Premiata Forneria Marconi

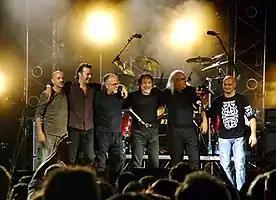
"Premiata Forneria Marconi" performing live during the ""Notte Per Te"" festival in August 2007

Premiata Forneria Marconi (PFM) (translation: "Award-winning Marconi Bakery") is an Italian progressive rock band founded in 1970 which continues to the present day. They were the first Italian group to have success internationally. The group recorded five albums with English lyrics between 1973 and 1977. During this period they entered both the British and American charts. They also had several successful European and American tours, playing at the popular Reading Festival in England and on The Midnight Special, a popular national television program in the United States.